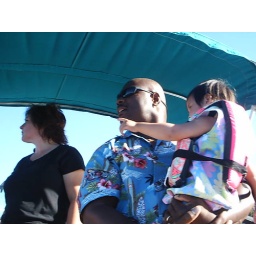
on the boat in lake union